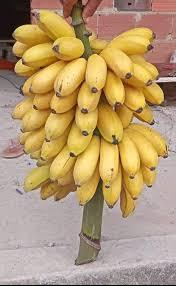
Kishada cha ndizi tamu kimewekwa chini ardhini. Ndizi zimeiva na ni ya rangi manjano. Kimewekwa juu ya ardhi safi.